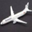
Label: airplane